Henry Sears (architect)

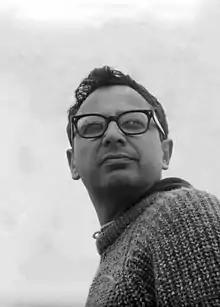
Sears in the mid-1960s

Henry Sears (October 30, 1929 – March 19, 2003) was a Canadian modernist architect, and an urban and gallery planner. He was a founding partner of both Klein & Sears Architects and Sears & Russell Architects Ltd. His work centred around social housing development on a neighbourhood scale. It spanned Canada, the United States and Europe.